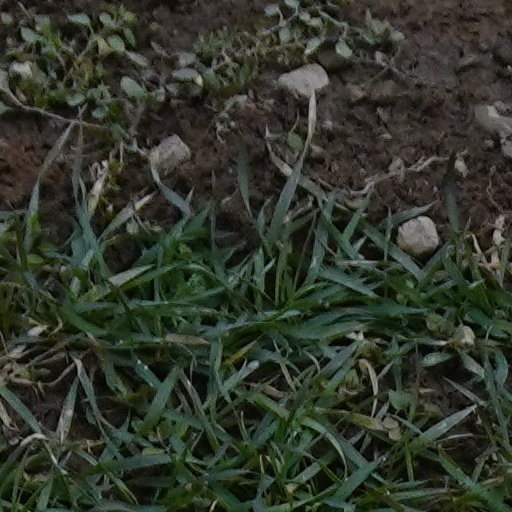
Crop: wheat